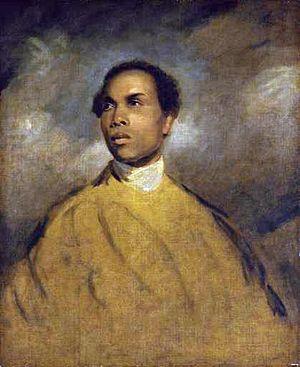
Francis Barber, né vers 1735 en Jamaïque et mort en 1801 à Stafford, est le domestique jamaïcain de Samuel Johnson à Londres de 1752 jusqu'à la mort de son maître en 1784. Johnson lui légua 70 livres par an qui devaient lui être données par des personnes de confiance, en exprimant le désir qu'il quittât Londres pour Lichfield dans le Staffordshire, la ville natale de Johnson. C'est ce qu'il fit alors : il ouvrit un magasin de tissus et épousa une femme de l'endroit. Il reçut aussi les livres et les manuscrits de Johnson ainsi qu'une montre en or. Au cours des années précédentes, il avait aidé Johnson dans la révision de son fameux Dictionary of the English Language et dans d'autres travaux.